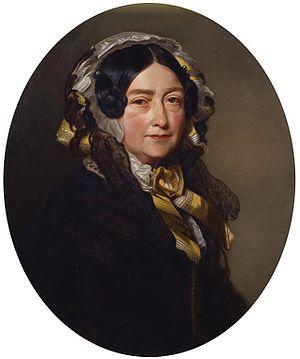
Cet article est une liste des peintures de Franz Xaver Winterhalter. Winterhalter était un artiste allemand célèbre au XIXe siècle pour ses portraits de la royauté européenne. Ses œuvres font partie des collections des plus grands musées d'Europe et des États-Unis. Ses peintures véhiculent une atmosphère d'intimité, révélant une compréhension de l'esprit de la noblesse de l'époque, de son hédonisme, de son luxe et aussi de sa joie.